Governorship of Ron DeSantis

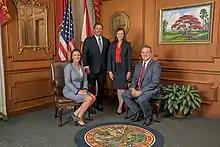
DeSantis with Florida Attorney General Ashley Moody, Chief Finance Officer Jimmy Patronis, and Agriculture Commissioner Nikki Fried in 2019

Corporate income taxes were reduced in Florida to as low as 3.5 percent in 2021, but by 2022 had returned to the 2018 level of 5.5 percent. DeSantis has maintained Florida's low-tax status during his time as governor. In June 2019, DeSantis signed a $91.1 billion budget the legislature passed the previous month, which was the largest in state history at the time, though he cut $131 million in appropriations. In June 2021, he signed a $101.5 billion budget that included $169 million in tax relief. In its 2021 session, the Florida legislature passed DeSantis's top priorities. During his tenure, DeSantis has had a generally smooth relationship with the legislature, which enacted many of his proposals. DeSantis received a B grade in 2020 from the Cato Institute, a libertarian think tank, in their biennial fiscal policy report on America's governors.